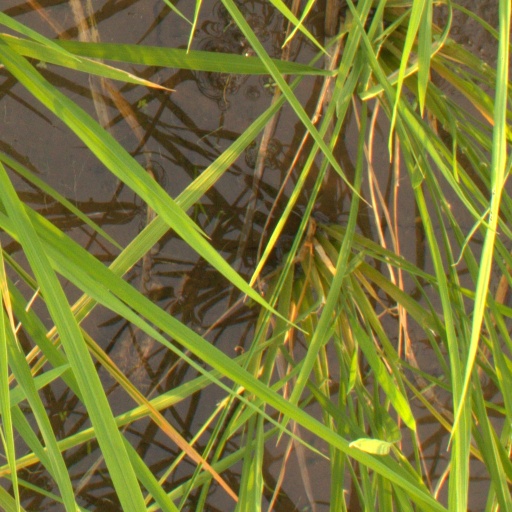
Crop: rice